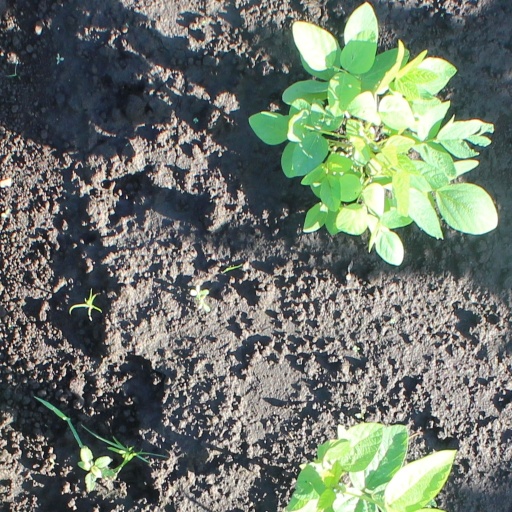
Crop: soybean